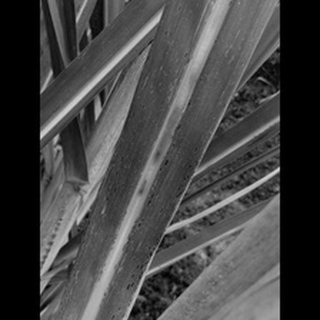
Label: sugarcane_rust